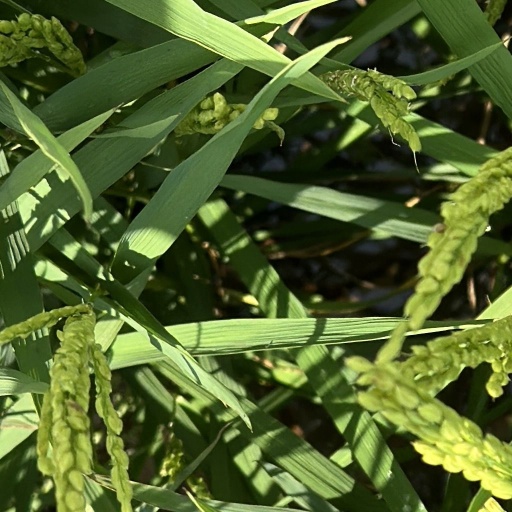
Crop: rice